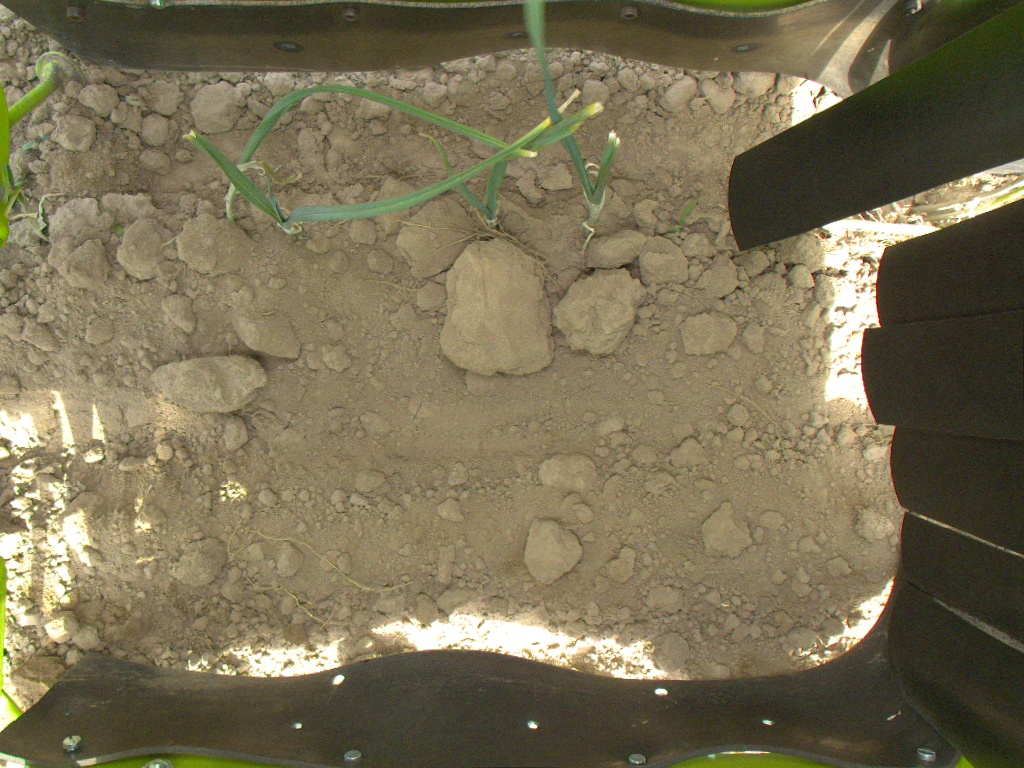
Crop: leek
Objects: leek, leek, leek, leek, stem_leek, stem_leek, stem_leek, stem_leek